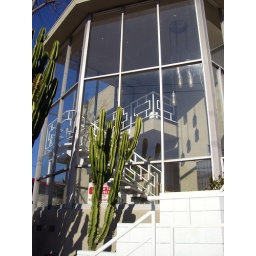
An interesting glass front on a house on Ocean View Ave, near MacArthur Park.